South African Class 7 4-8-0

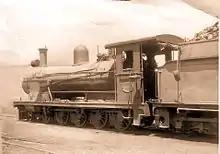
SAR no. 984 at Walvisbaai with the stoker's seat swung out, c. 1955

The seats of the driver and stoker were mounted on poles which allowed them to be swung around to outside the cab. This was popular amongst crews, who could often be seen riding outside the engine when working in the hotter areas of the country and in South West Africa.